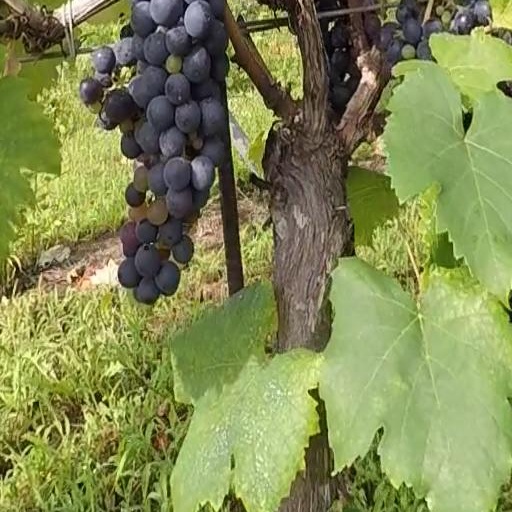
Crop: grape